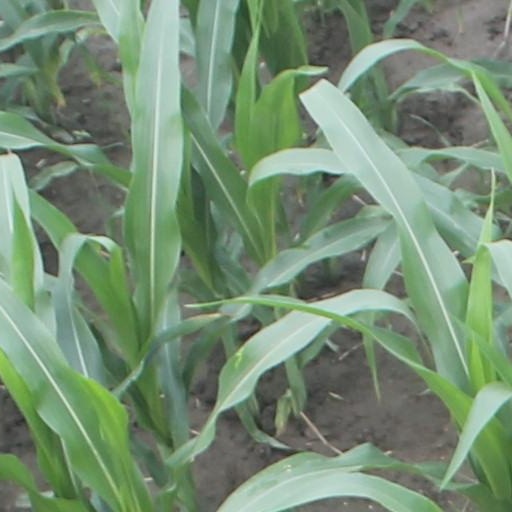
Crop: maize; corn